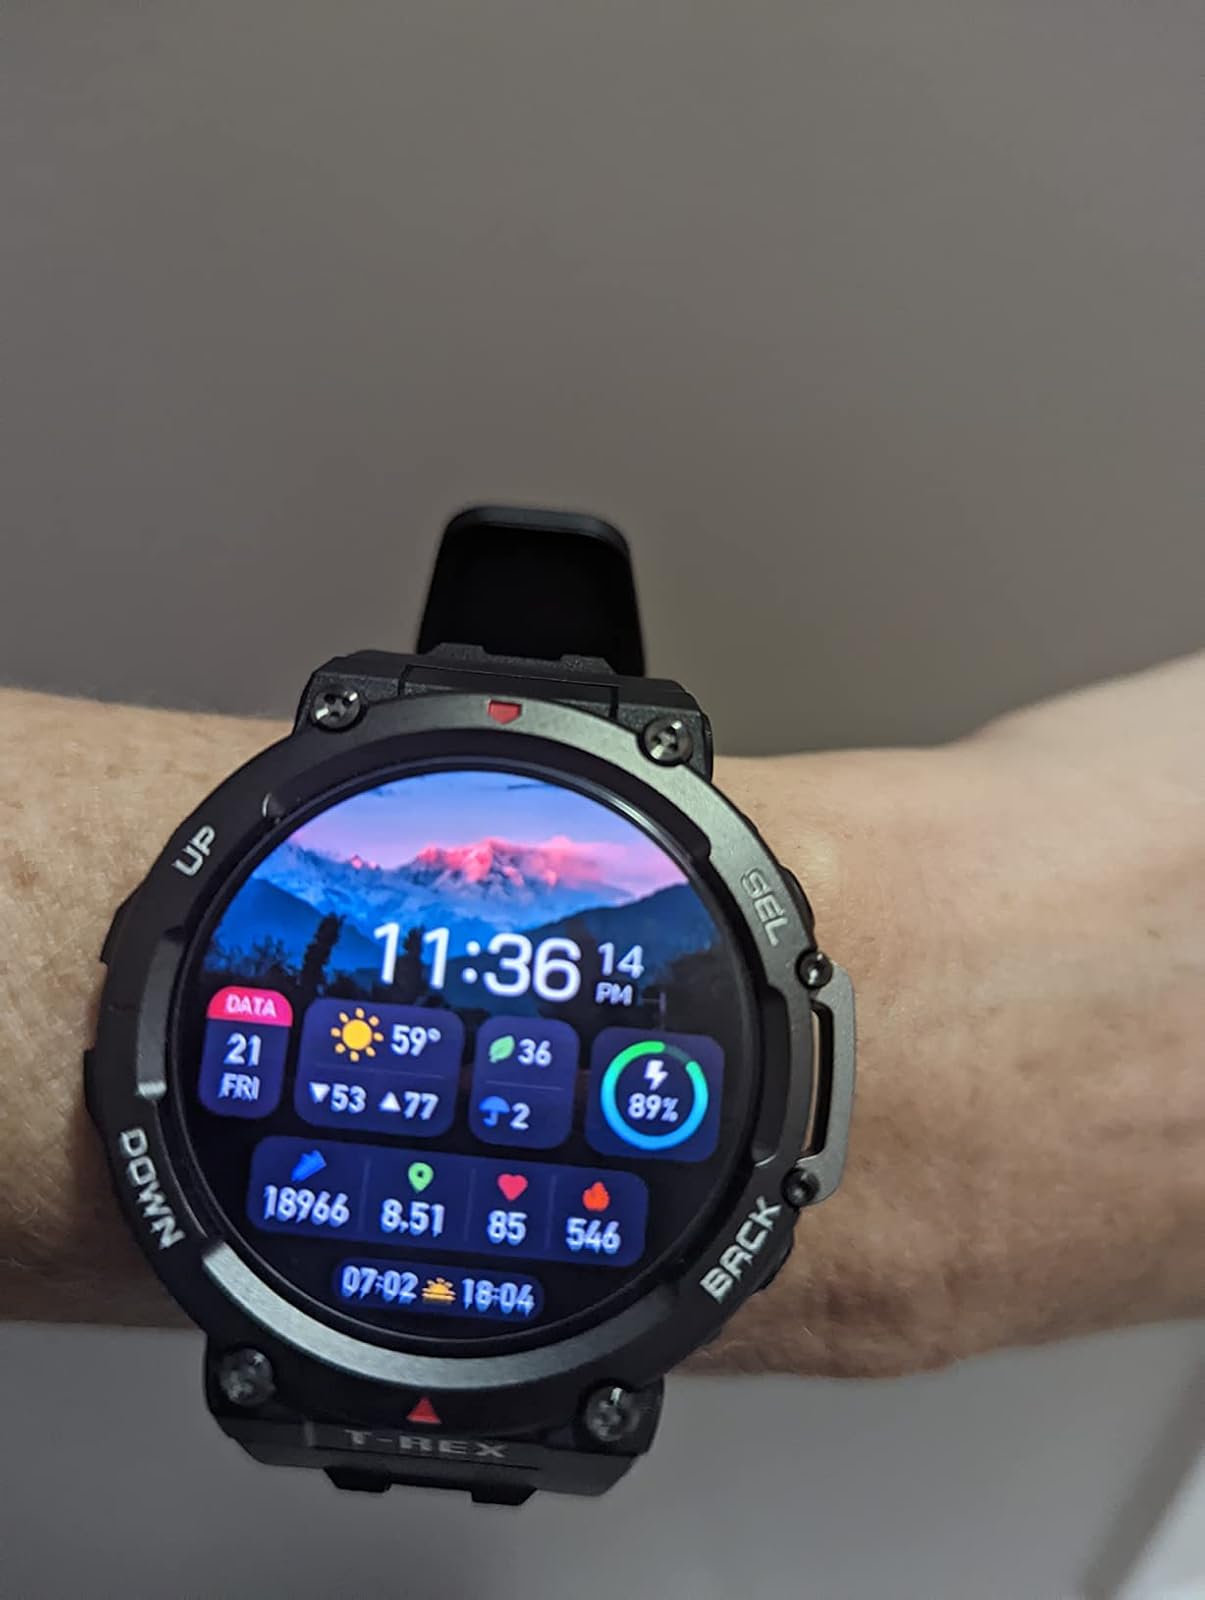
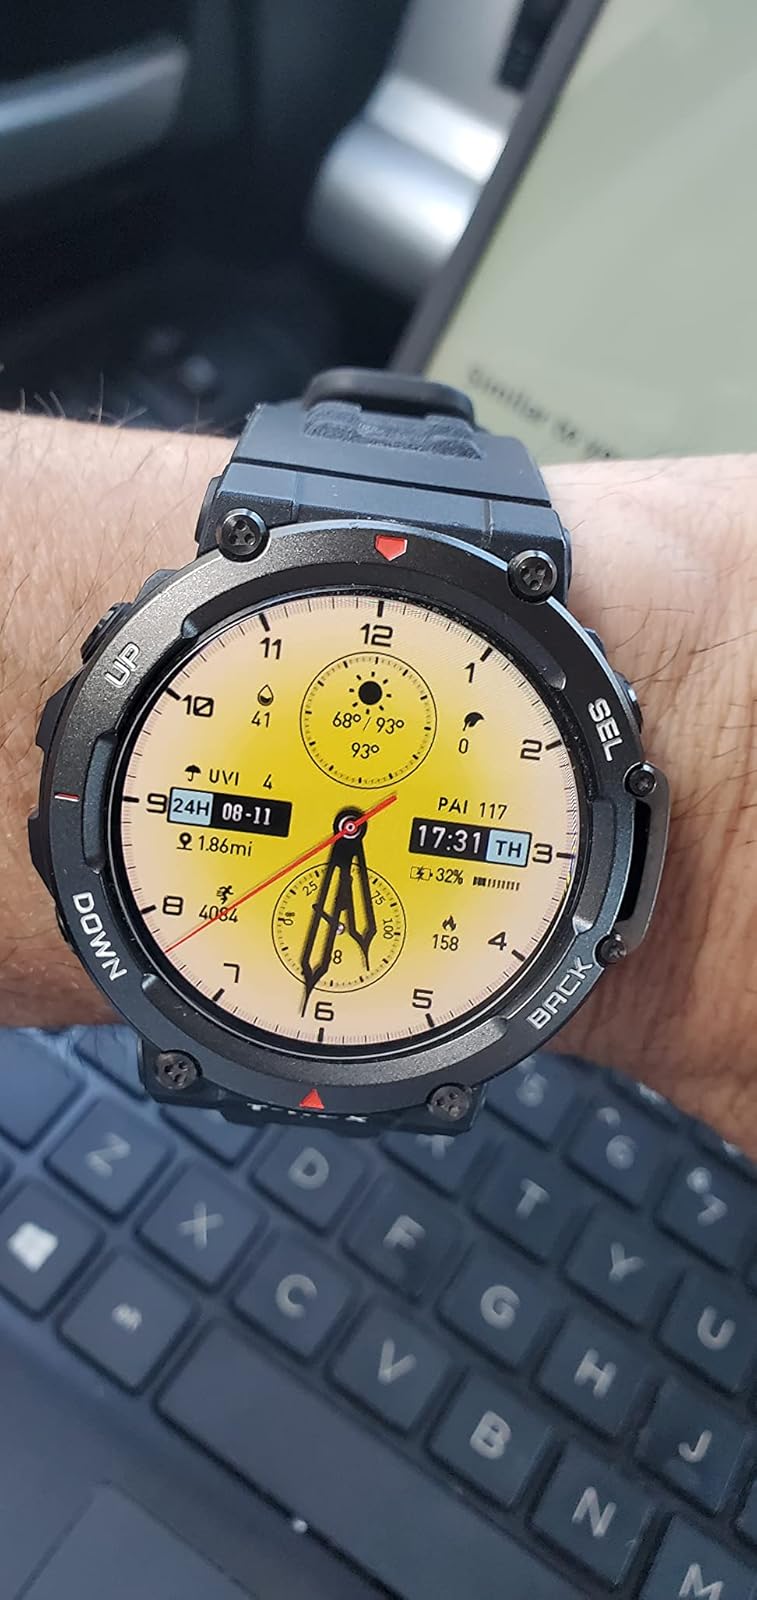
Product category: smartwatch
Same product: yes